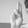
ASL letter: U